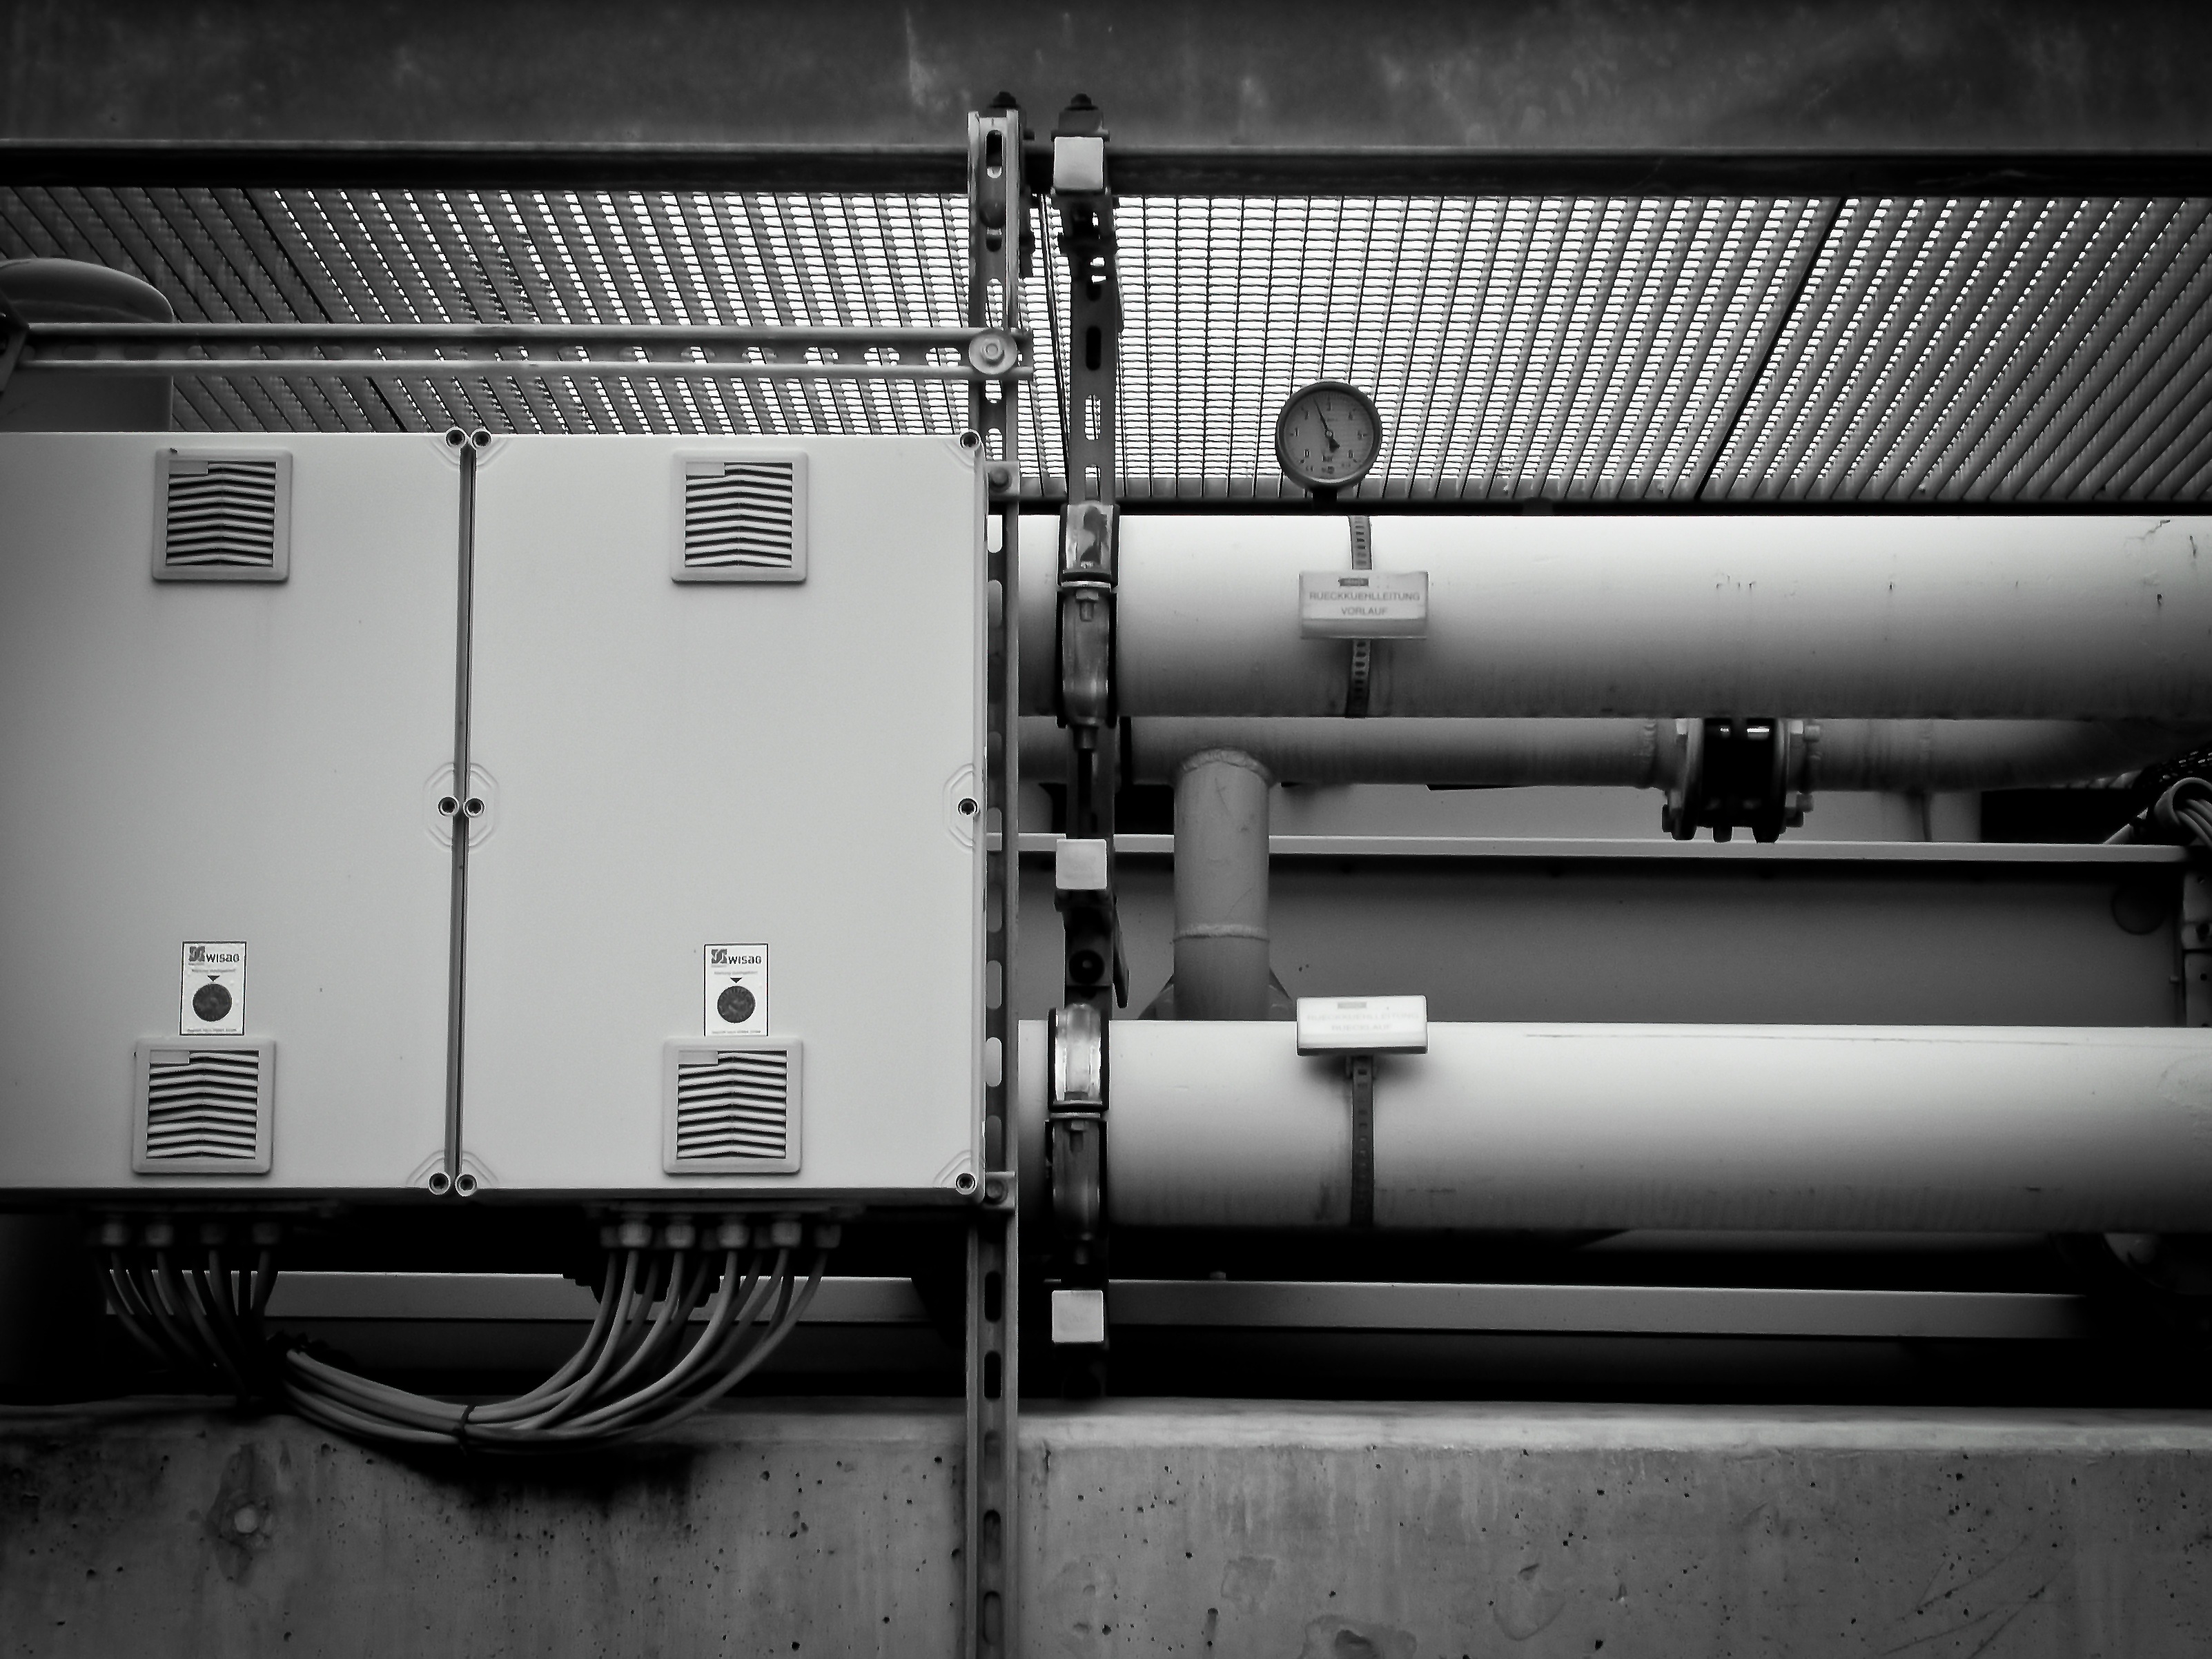
light, black and white, technology, white, cable, transport, line, vehicle, darkness, industry, black, electricity, monochrome, pipes, connections, monochrome photography